Dolores del Río

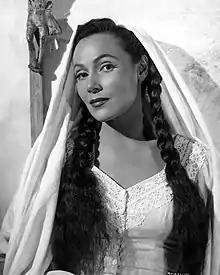
Dolores del Río in "The Fugitive" (1947)

Her second film with Warners was "Madame Du Barry" (also 1934) with William Dieterle as director. Dieterle focused on her beauty with the help of an extraordinary wardrobe designed for Dolores by Orry Kelly (considered one of the most beautiful and expensive at the time). But "Madame Du Barry" was a major cause of dispute between the studio and the Hays Code office, primarily because it presented the court of Louis XV as ‘a sex farce centered around del Rio’. The film was severely mutilated by censorship and was not the success anticipated. Even so, the film is considered one of the most popular del Río films in her period in Hollywood cinema.